Richard Hannon Jr.

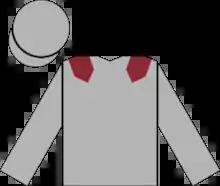
Racing silks of Sheikh Joaan, owner with Richard Hannon

Hannon comes from a family with a long tradition of horse training. Both his father, Richard, and grandfather, Harry, were also trainers. In his younger days, he spent time learning his trade at top stables in Australia, before returning to England to be his father's assistant, just like his father had been his grandfather's assistant before the elder man's retirement in 1970. He served as his father's assistant for twelve years.